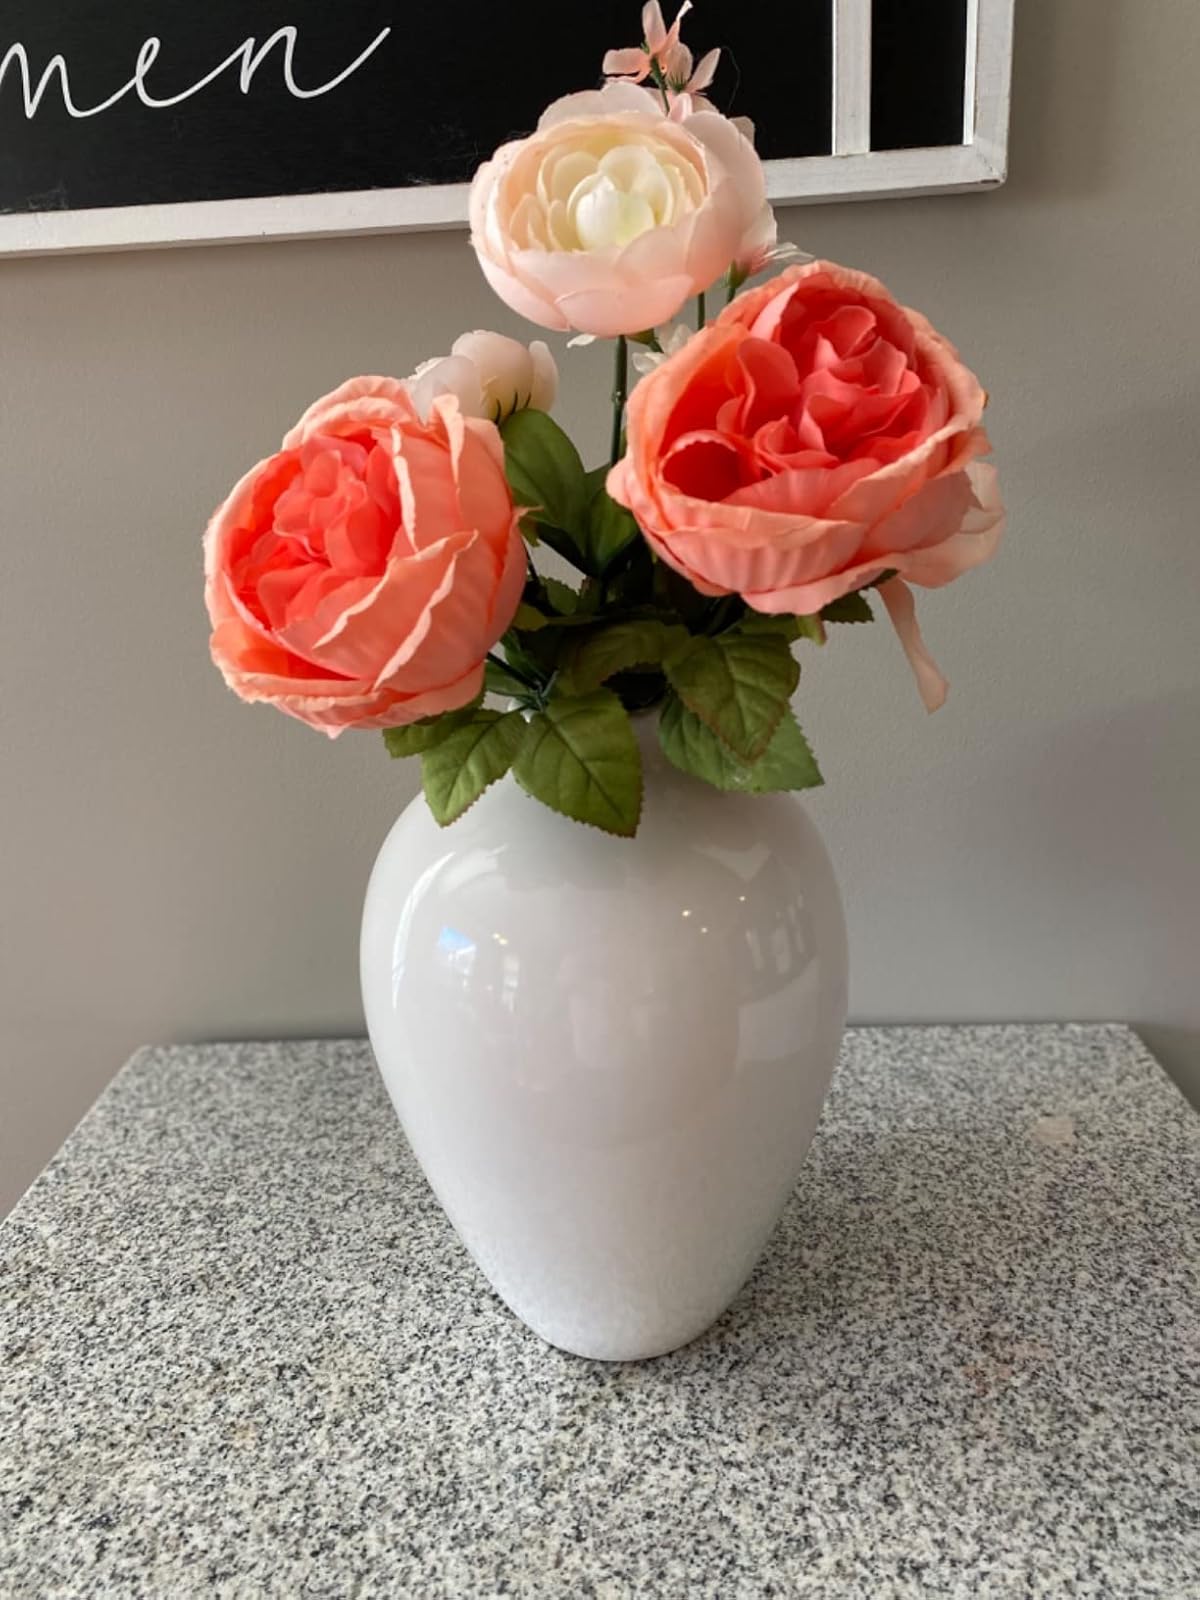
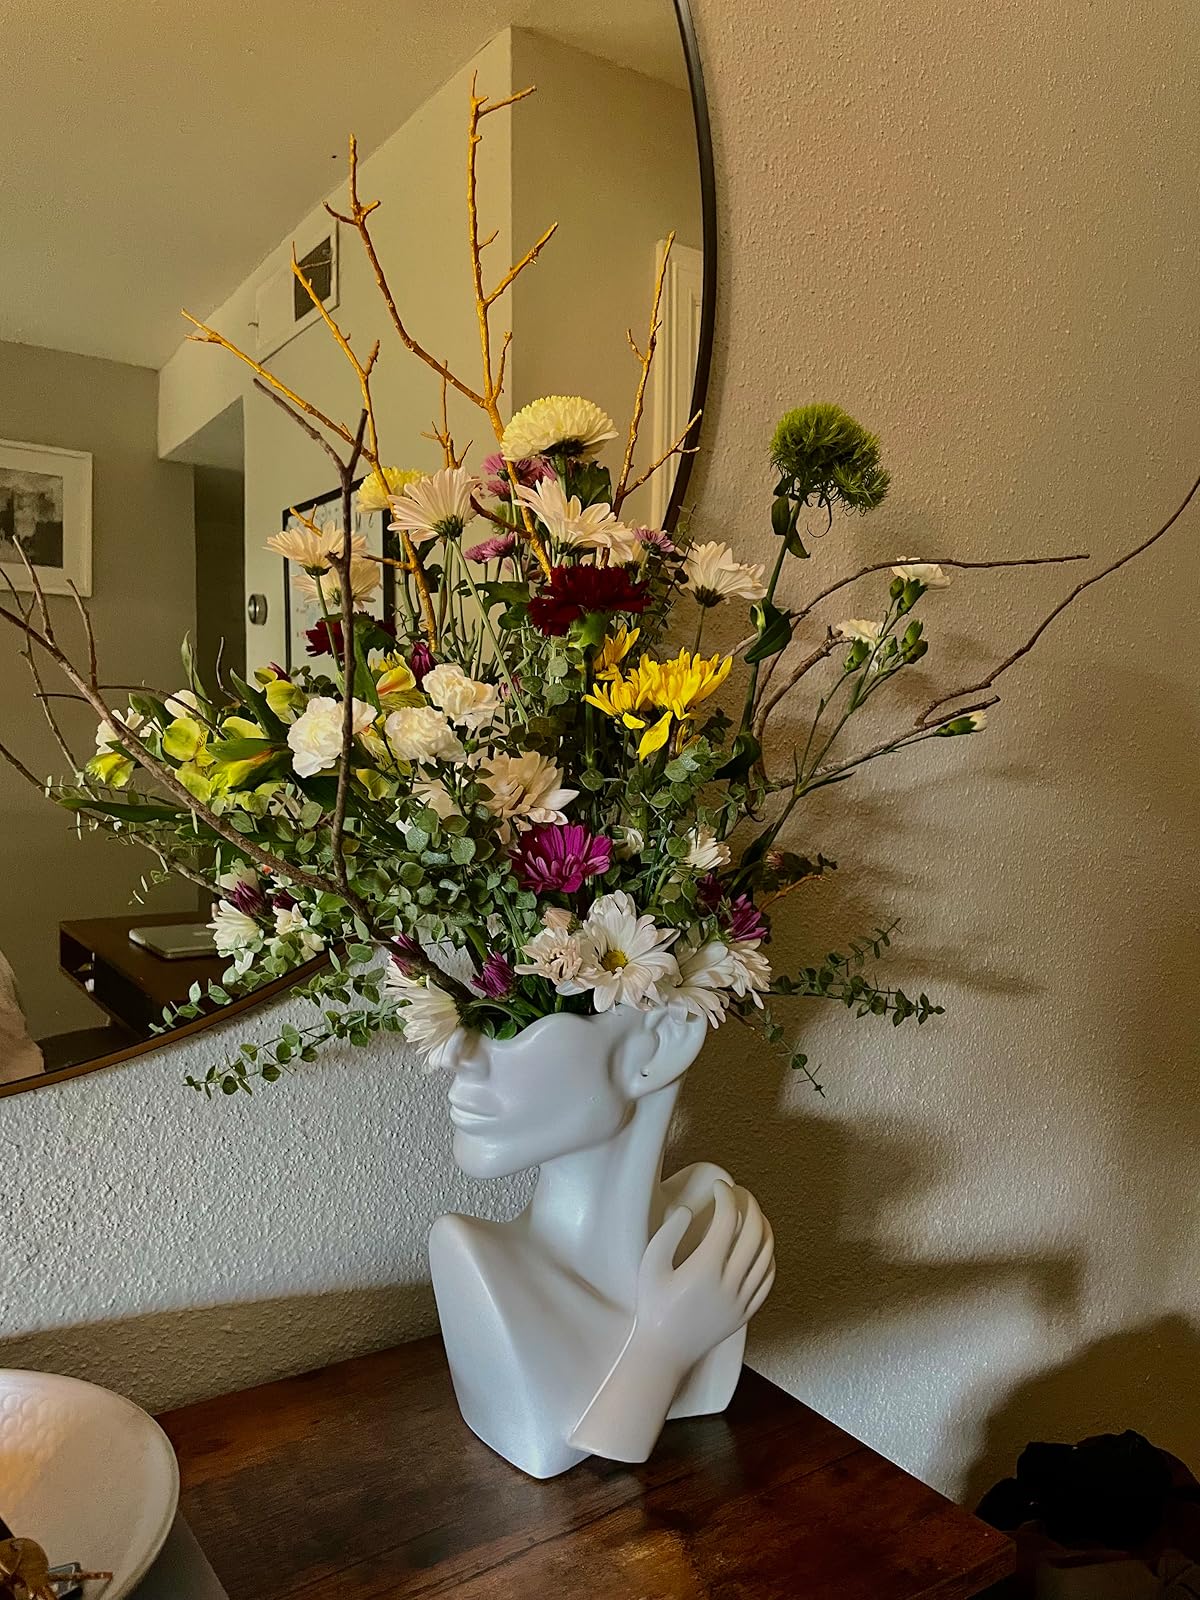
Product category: vase
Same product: no